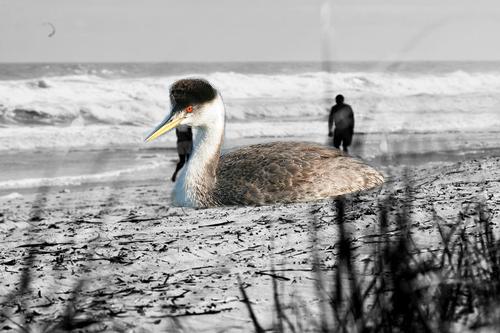
Bird species: Western_Grebe
Bird type: waterbird
Background: water